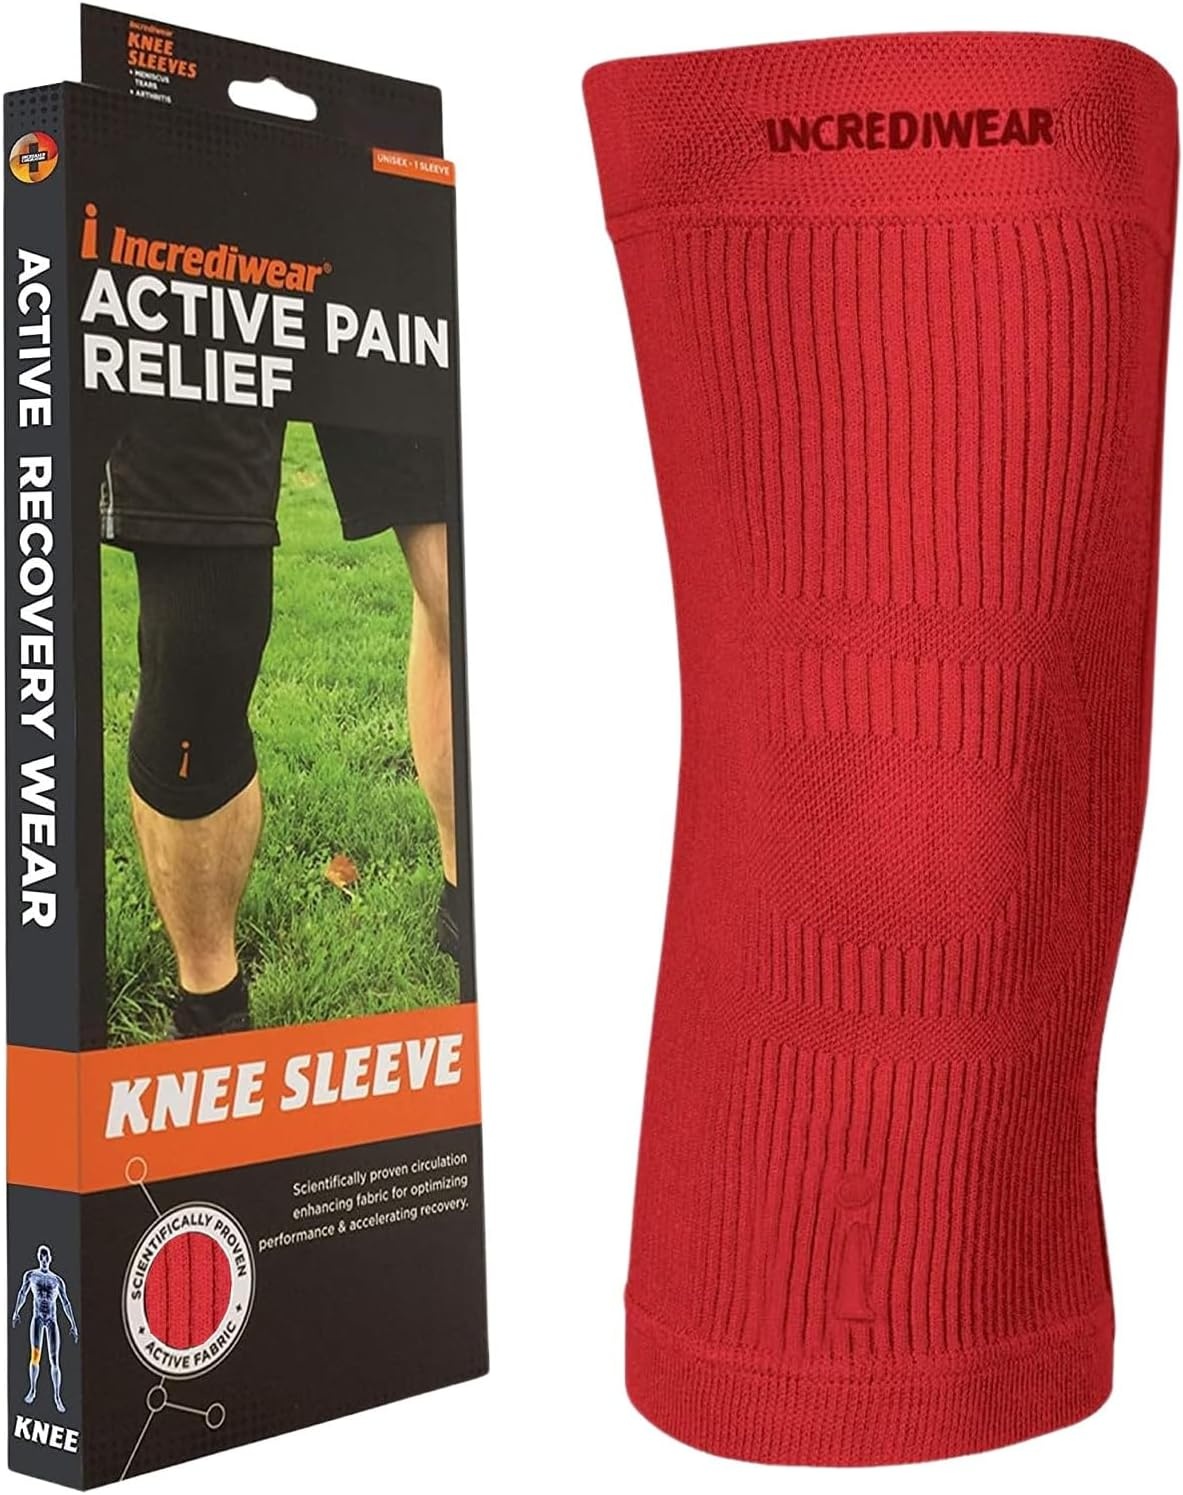
Incrediwear Knee Sleeve – Knee Braces for Knee Pain, Joint Pain Relief, Swelling, Inflammation Relief, and Circulation, Knee Support for Women and Men
Overview Brand : Incrediwear Size : X-Large Specific Uses For Product : ACL, Arthritis, Knee Support, LCL, Ligament Injuries, Meniscus Tear, Muscle, Pain Relief, Swelling, Tendonitis ACL, Arthritis, Knee Support, LCL, Ligament Injuries, Meniscus Tear, Muscle, Pain Relief, Swelling, Tendonitis Use for : Legs Age Range (Description) : Adult About this item 49% Polyester, 25% Nylon, 21% Cotton, 5% Spandex ANTI-INFLAMMATORY THERAPY: Unlike traditional compression sleeves, braces, or wraps, Incrediwear knee sleeves for women and men provide scientifically proven support. Designed to enhance blood circulation, minimize swelling, and reduce inflammation, they offer effective knee pain relief for acute or chronic joint injuries, osteoarthritis, and post-surgery recovery. MATERIAL: Incrediwear's proprietary fabric is embedded with body-heat-activated semiconductors, which emit infrared waves that are clinically proven to help improve circulation and increase oxygen to optimize the natural healing process. Ideal for rest, recovery, and activity, our knee support brace is breathable, form-fitting, and comfortable for round-the-clock wear, promoting continuous 24/7 recovery. RELIEF: Backed by peer-reviewed research, Incrediwear's knee brace support sleeve reduces inflammation & swelling, which helps to alleviate symptoms and pain for several conditions, including ligament injuries, arthritis and tendonitis pain relief, meniscus tear, and recovery from ACL, MCL and TKA surgery. RECOVERY: Experience joint & muscle pain relief, coupled with faster recovery after intense workouts or injuries, using our innovative knee brace for men and women. Incrediwear's circulation sleeves enhance blood flow, promote lymphatic drainage, and support the delivery of oxygen & nutrients to target areas during recovery. PERFORMANCE: Ideal for high-performance training, sports & exercise, Incrediwear's sleeves are worn by professional and recreational athletes during and after activity to optimize performance and help prevent potential injuries.
Brand: Incrediwear
Category: Health & Beauty > Health Care > Supports & Braces > Knee Braces